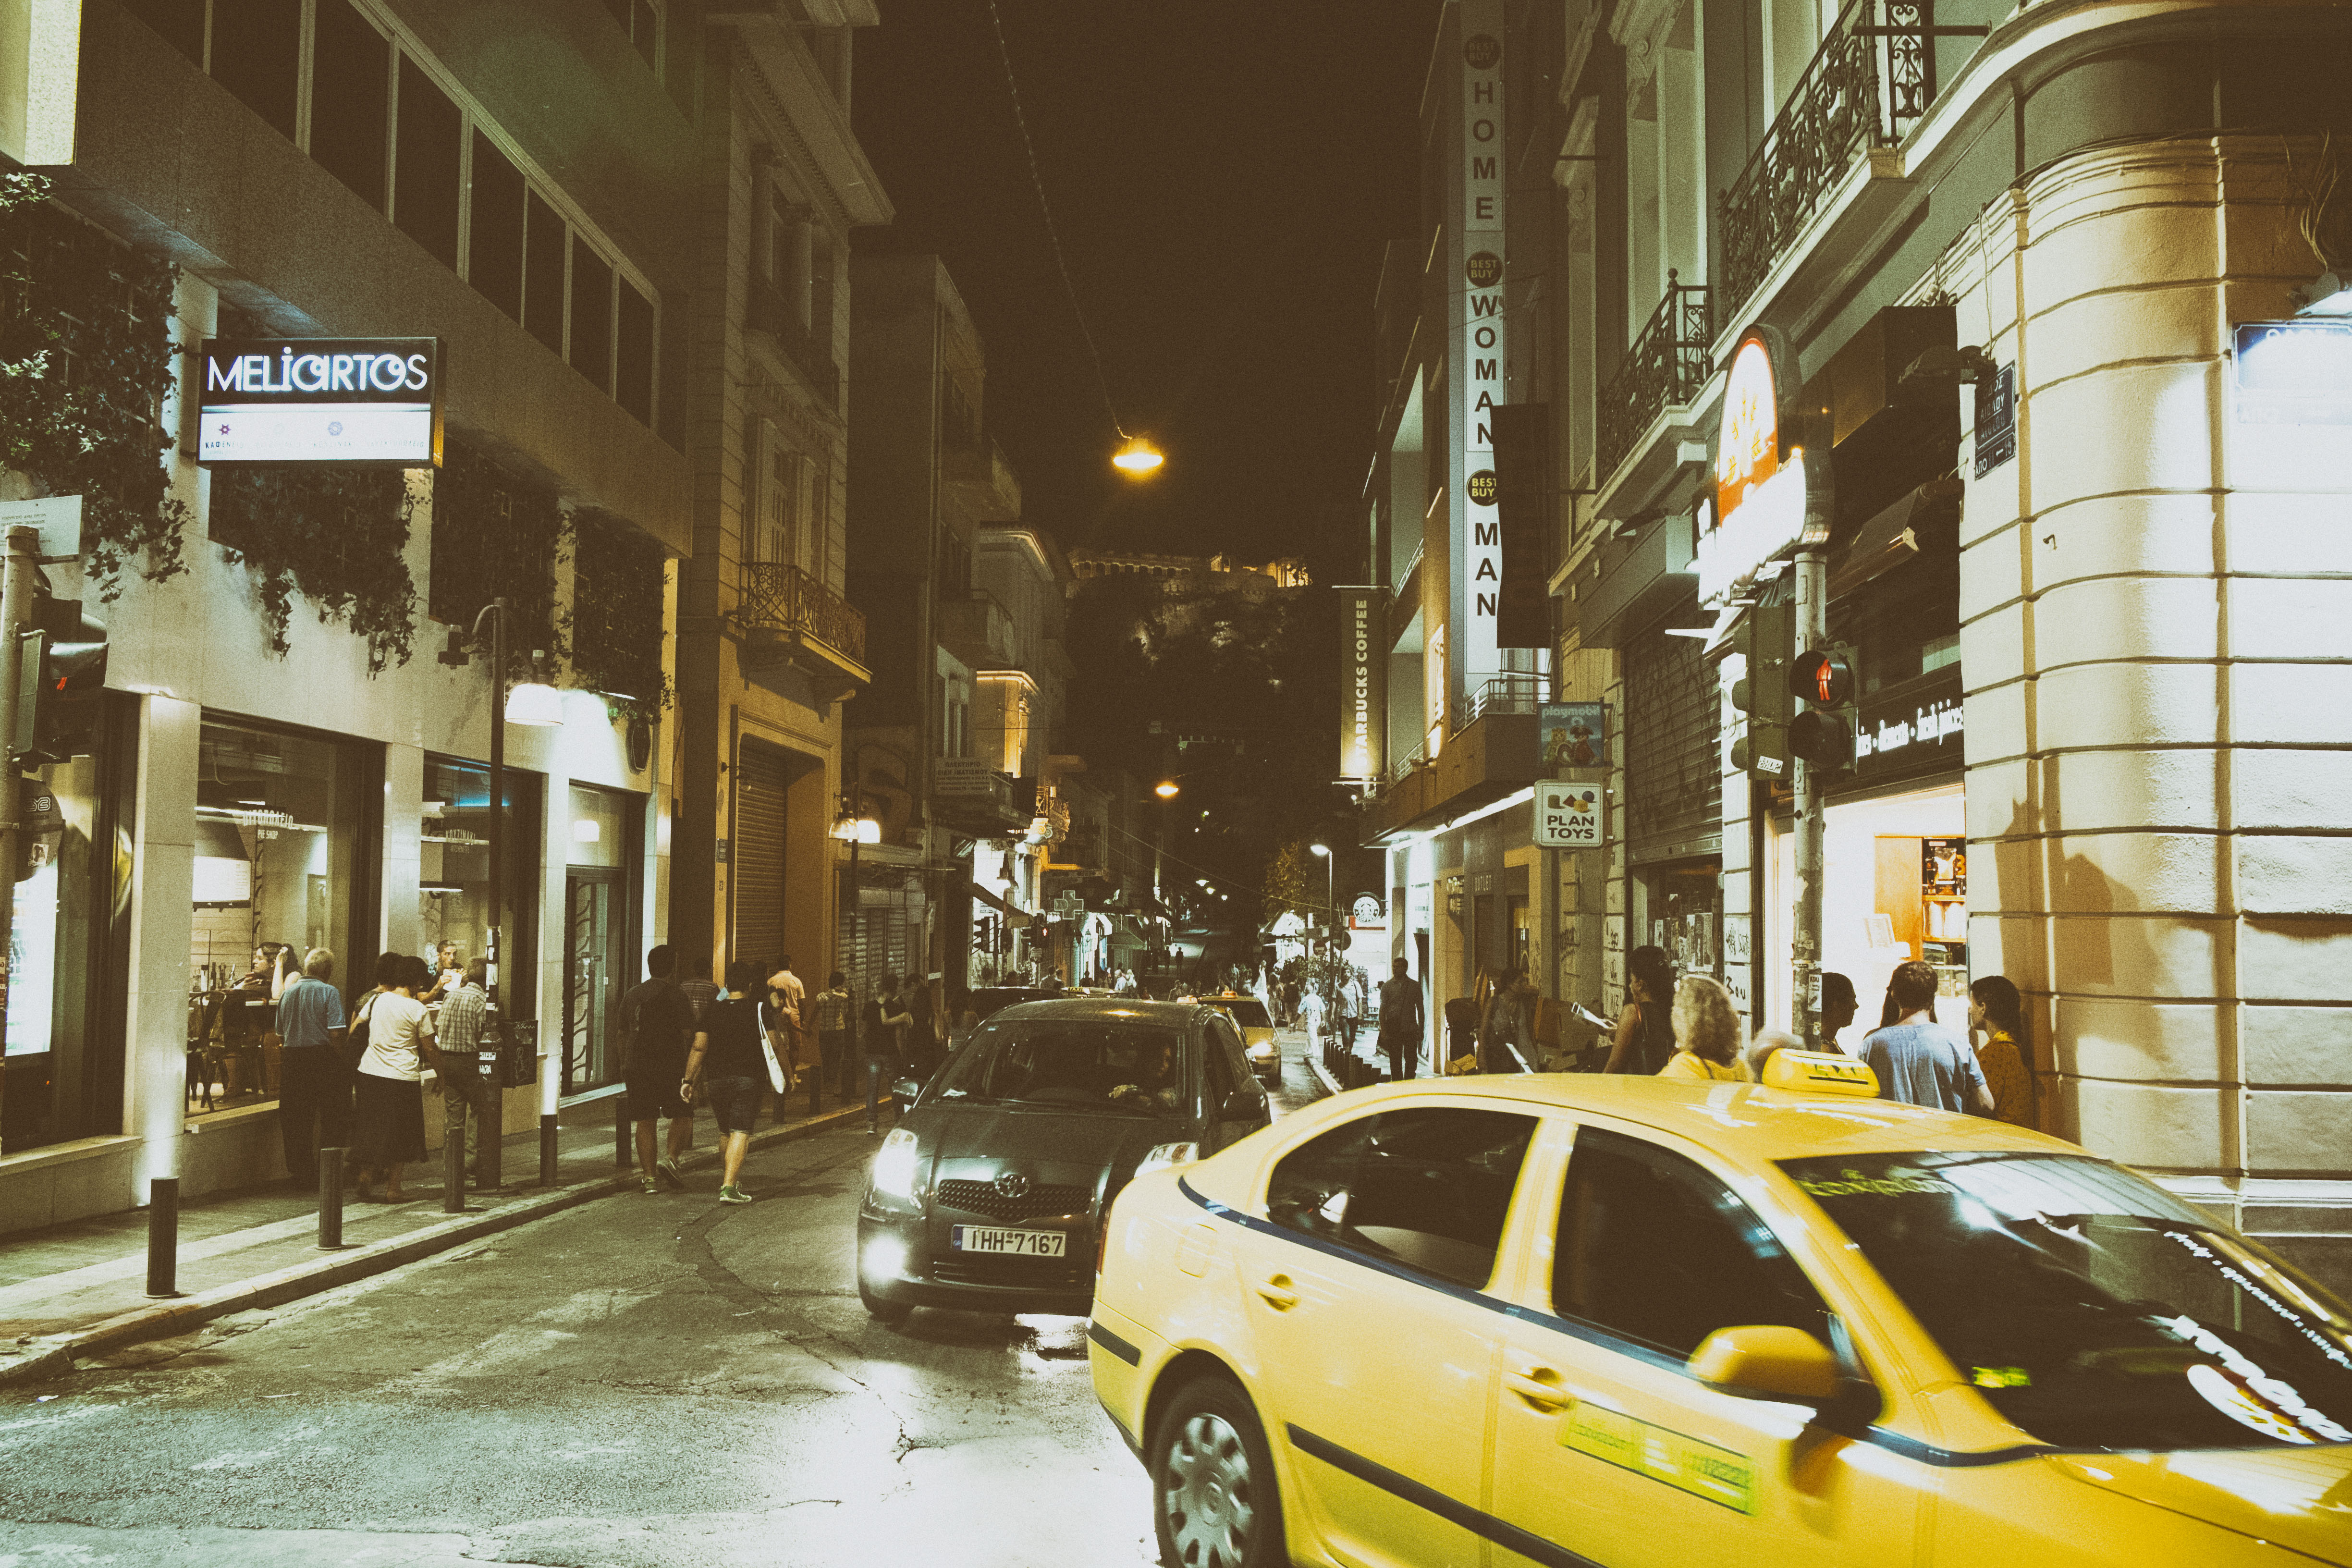
pedestrian, road, traffic, street, night, town, city, urban, cityscape, downtown, travel, taxi, fujifilm, lane, infrastructure, greece, fuji, fujix, fujixe1, athens, neighbourhood, urban area, human settlement